Gökböri

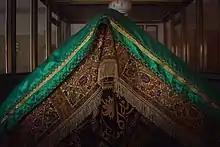
Shrine to Gökböri in Erbil, Iraqi Kurdistan

Following the Zengid defeat at Hama, and the continuing lack any unifying figure in the mould of Nur ad-Din, Gökböri realised that Zengid power was on the wane in Syria and the Jazira and he made the momentous decision to defect to Saladin in 1182. Saladin had been repulsed from Beirut and was marching on Aleppo when Gökböri visited him with an invitation to cross the Euphrates into the Jazira, where he was assured he would be welcomed. His support for Saladin was instrumental in the defeat of Zengid power in the region; soon little more than the cities of Mosul and Aleppo remained under Zengid control.